A. H. Davenport and Company

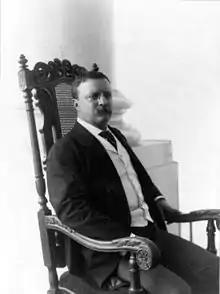
President Theodore Roosevelt seated in a State Dining Room armchair, on the South Porch of the White House, 1903.

The company formed a close relationship with architect H. H. Richardson. Boston Furniture Company–Davenport & Co. likely executed the furniture for his Winn Memorial Library (1879) in Woburn, Massachusetts. Davenport & Co. executed the furniture and interiors for his Thomas Crane Public Library (1881) in Quincy, Massachusetts; his Billings Library (1883) in Burlington, Vermont; and his Converse Memorial Library (1885) in Malden, Massachusetts.